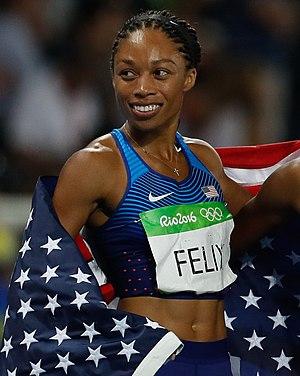
Allyson Michelle Felix, née le 18 novembre 1985 à Los Angeles, Californie, est une athlète américaine, médaillée dans les grands événements sur 100 m, 200 m, et 400 m. Elle est ainsi, après Betty Cuthbert, la seconde athlète de l'histoire à être médaillée d'or olympique sur les trois distances du sprint.